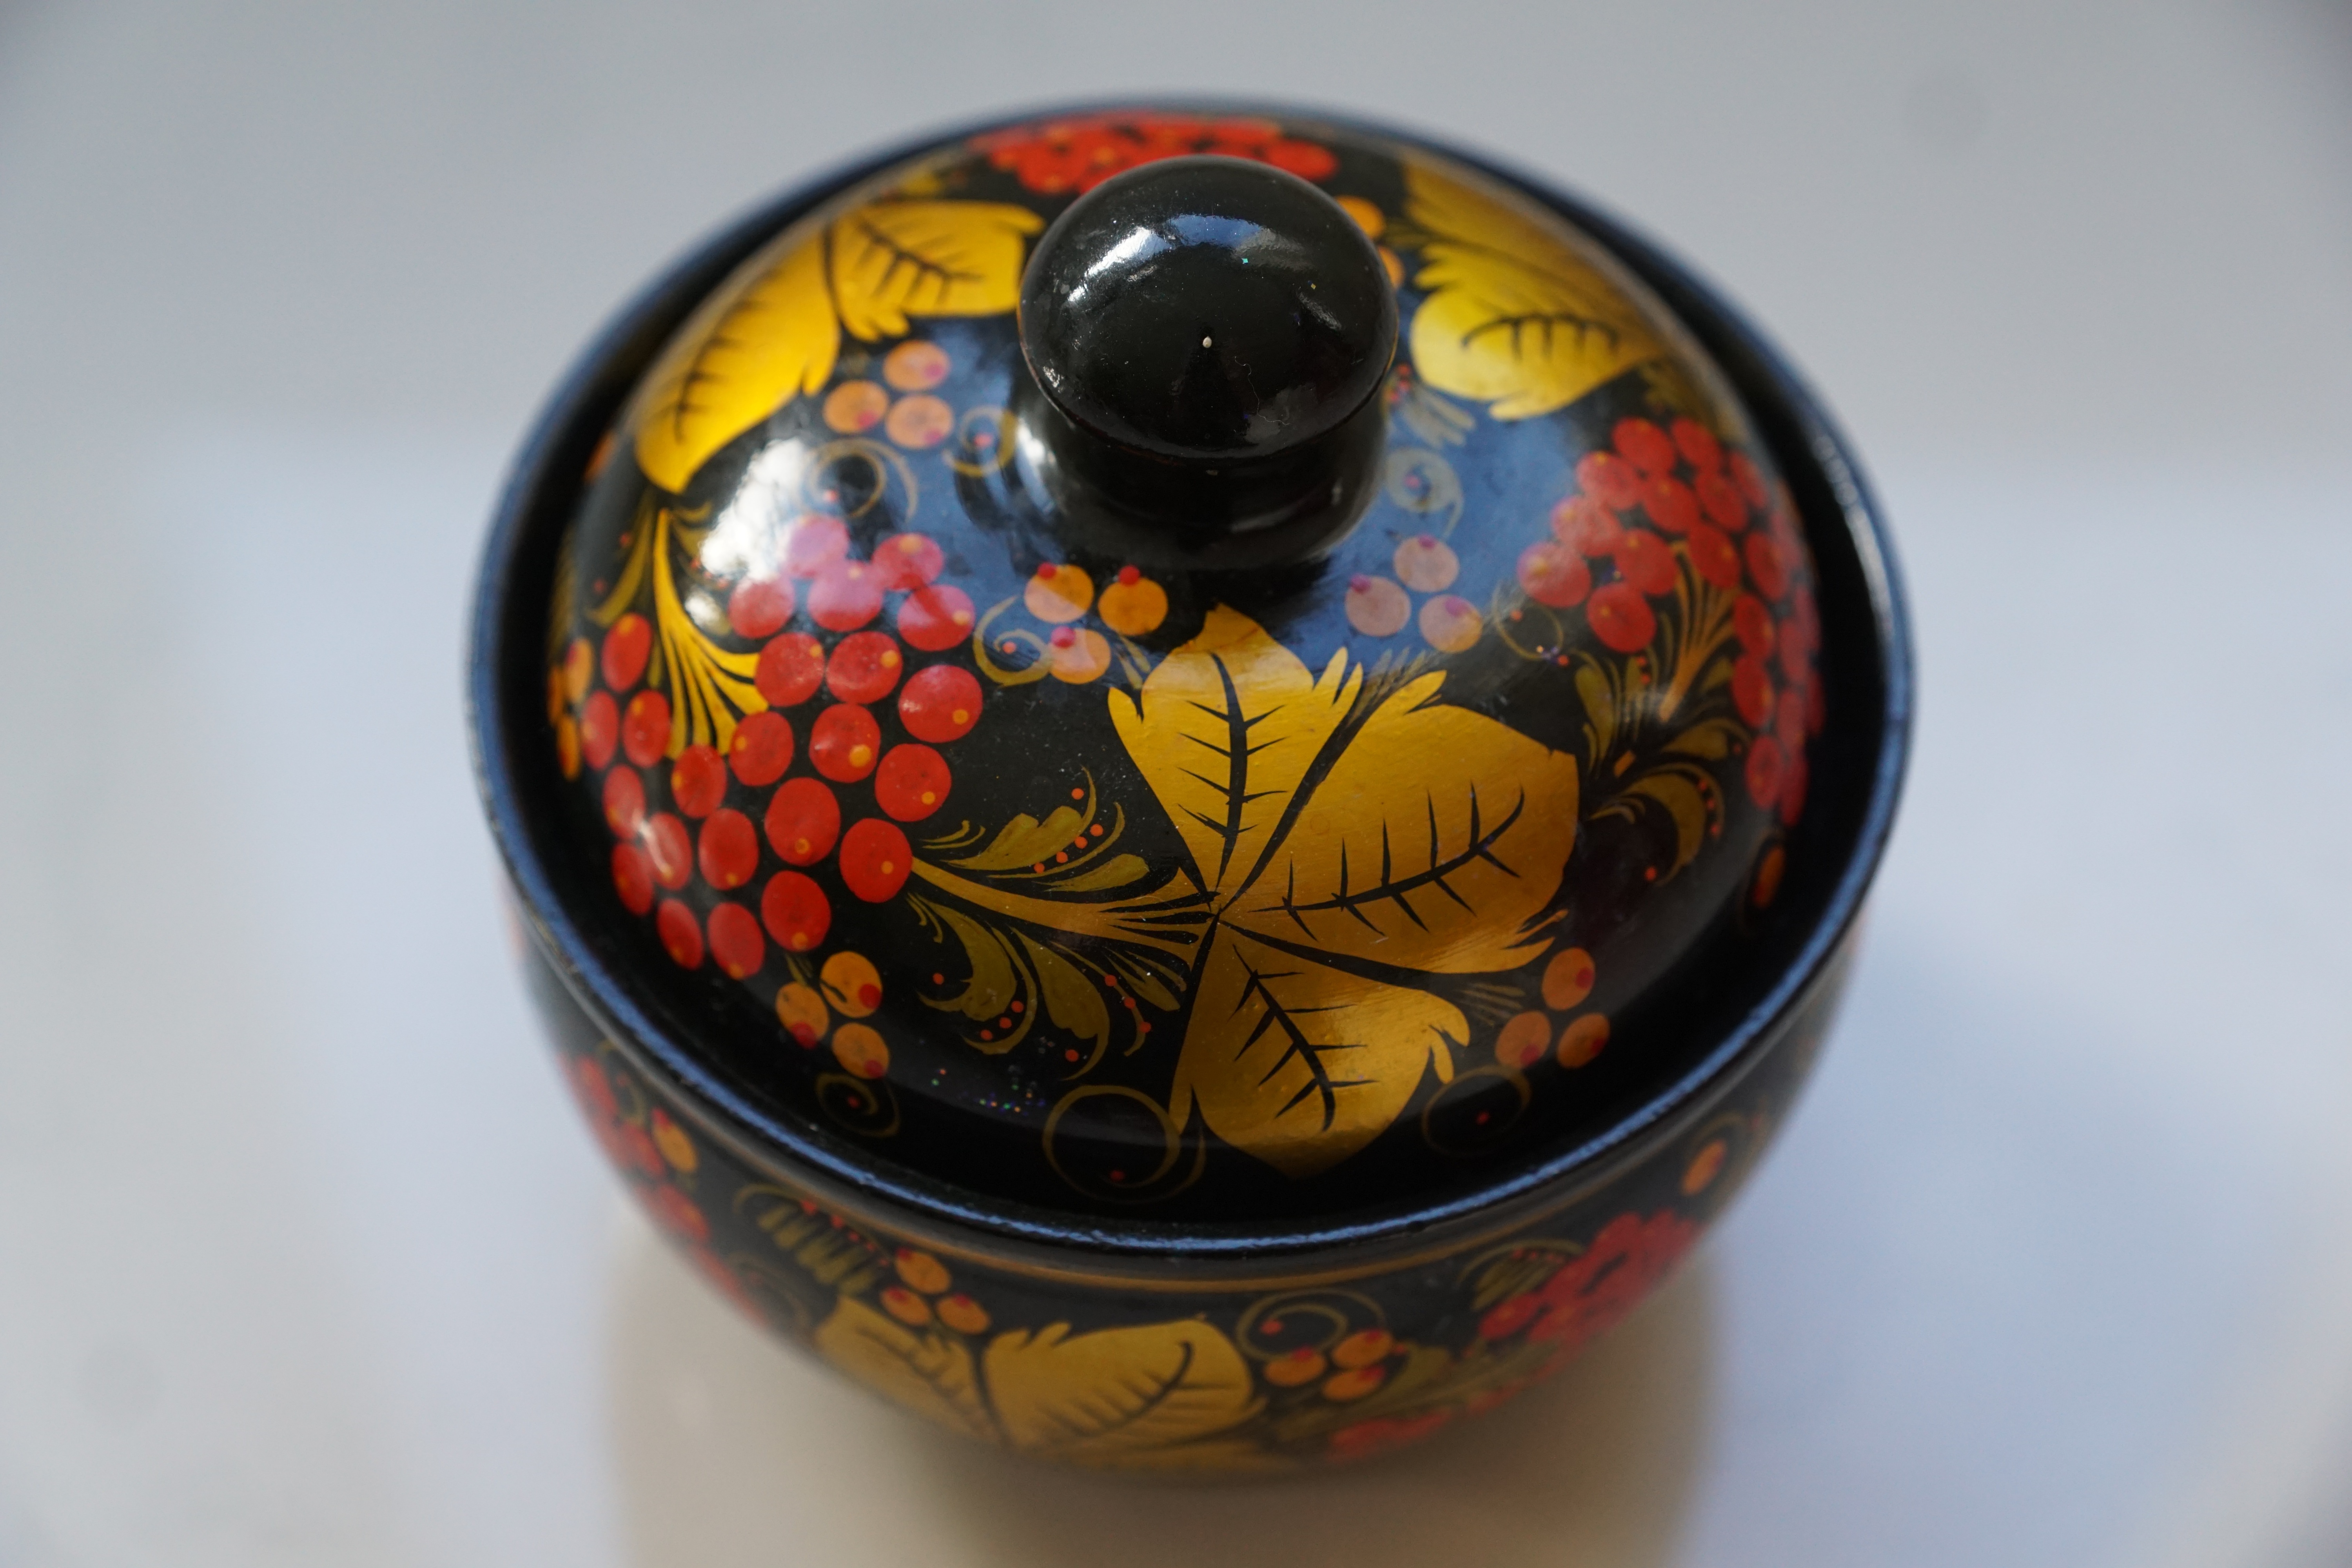
flower, glass, land, gift, pattern, color, ceramic, paint, box, craft, colorful, yellow, art, porcelain, russia, russian, shape